Fitts's law

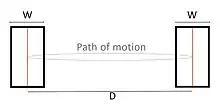
Fitts task from the original experiment

Fitts also proposed an "index of performance" ("IP", in bits per second) as a measure of human performance. The metric combines a task's index of difficulty ("ID") with the movement time ("MT", in seconds) in selecting the target. In Fitts's words,